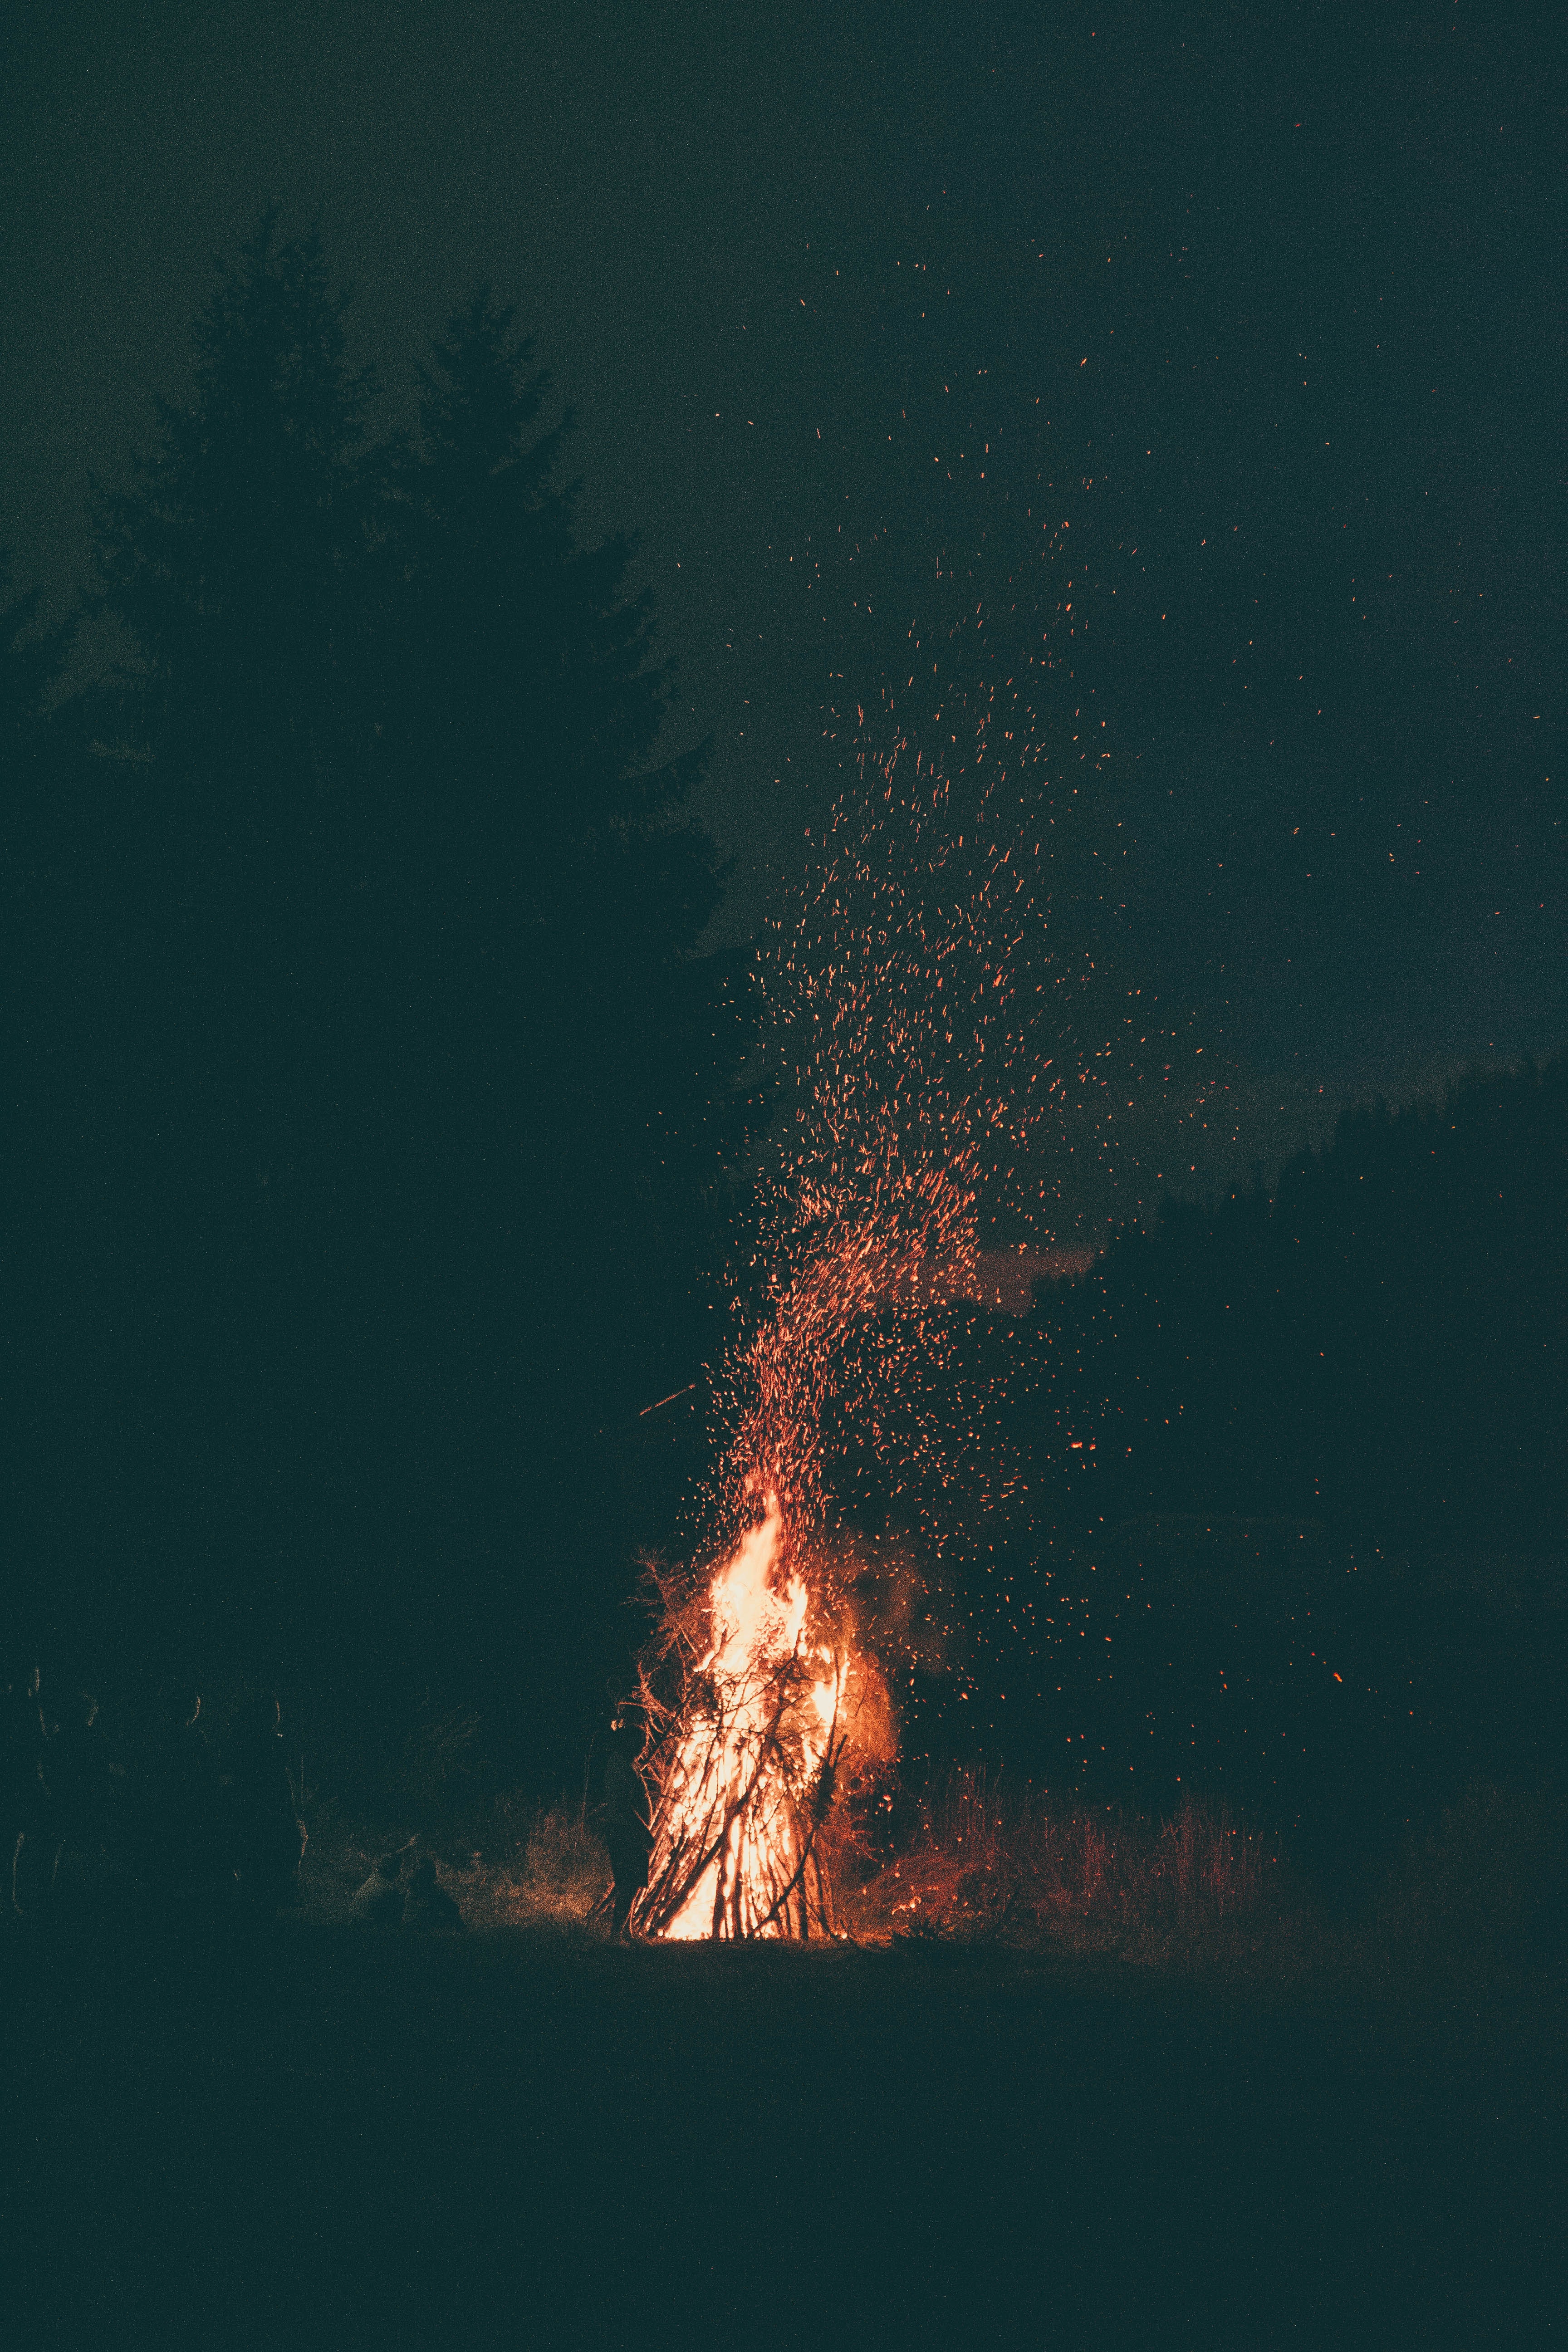
sky, geological phenomenon, water, heat, fire, atmosphere, night, sea, flame, event, landscape, ocean, midnight